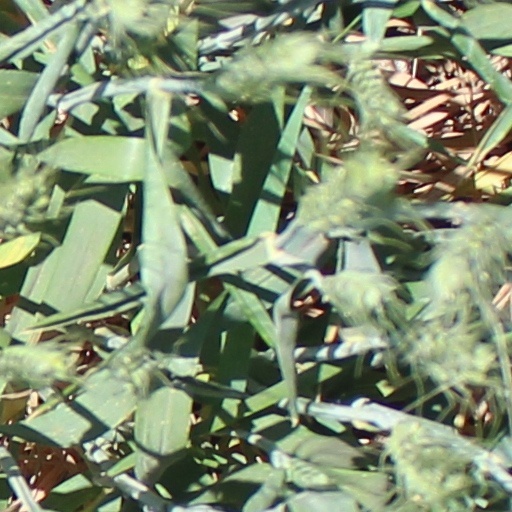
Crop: wheat